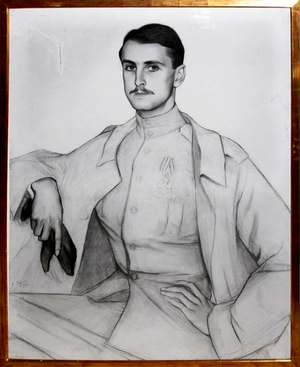
Serge Platonovitch Obolensky, né le 3 novembre 1890 à Tsarskoie Selo et décédé le 29 novembre 1978 à Grosse Pointe Farms, est un prince d'origine russe, engagé dans les services spéciaux américains pendant la Seconde Guerre mondiale et qui a combattu aux côtés de la Résistance intérieure française.